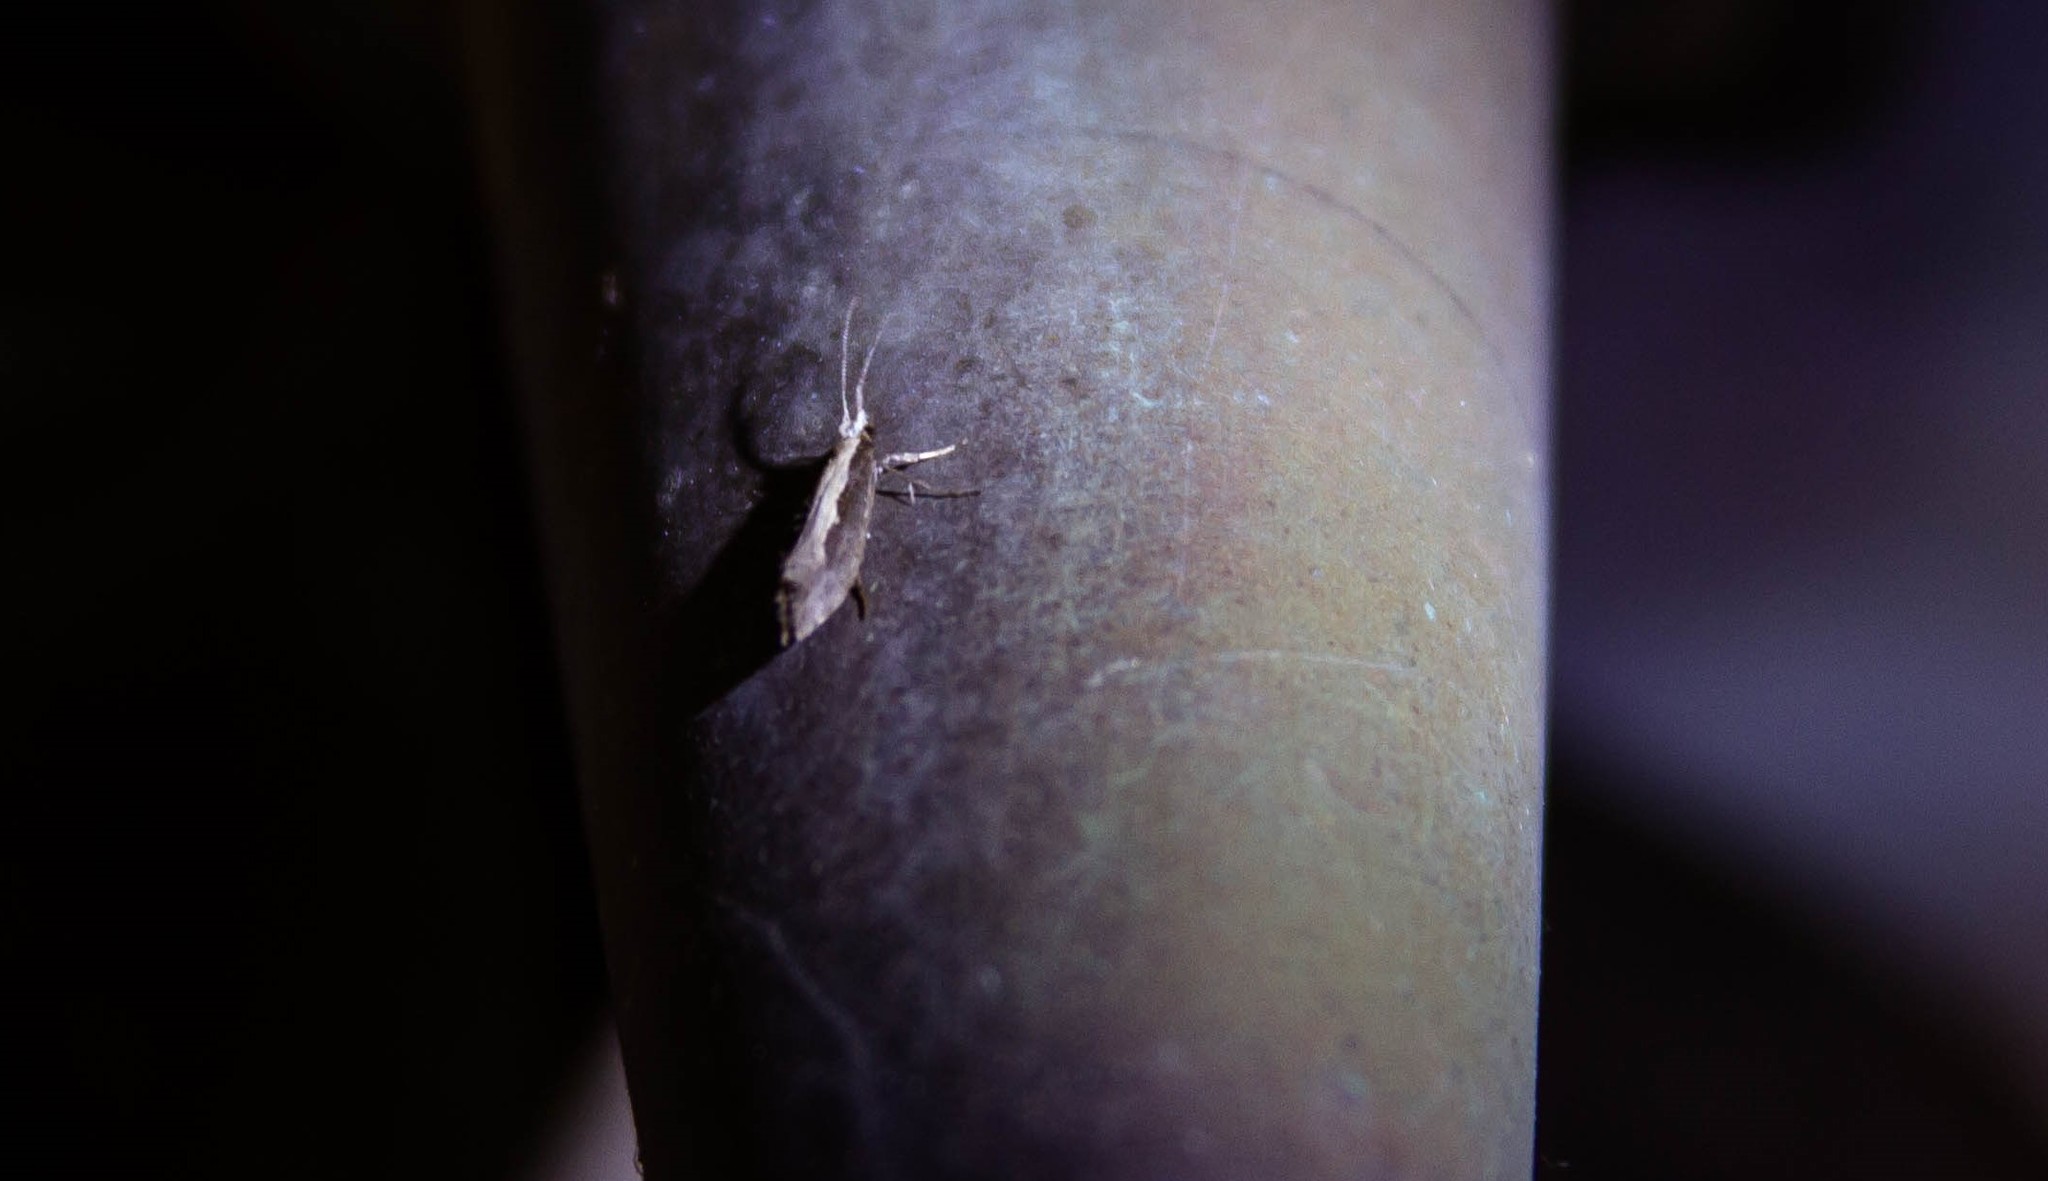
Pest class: diamondback_moth